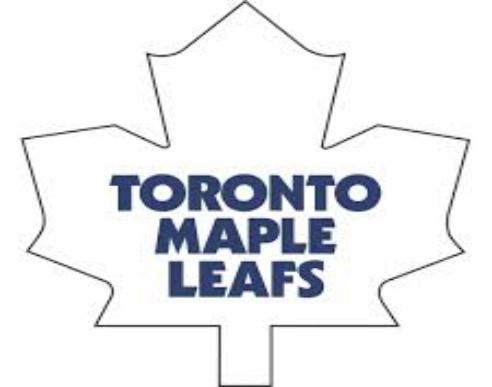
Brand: Maple
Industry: Electronic